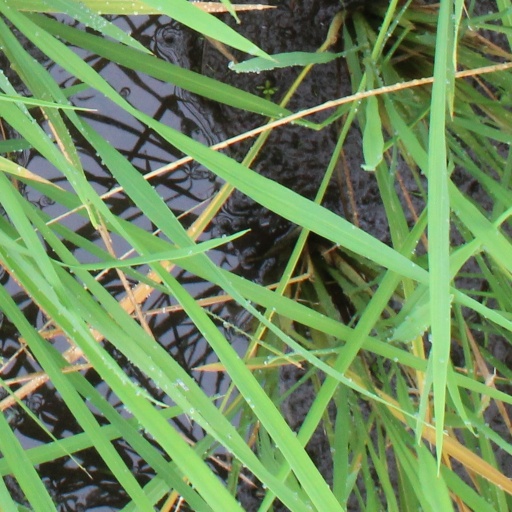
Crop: rice